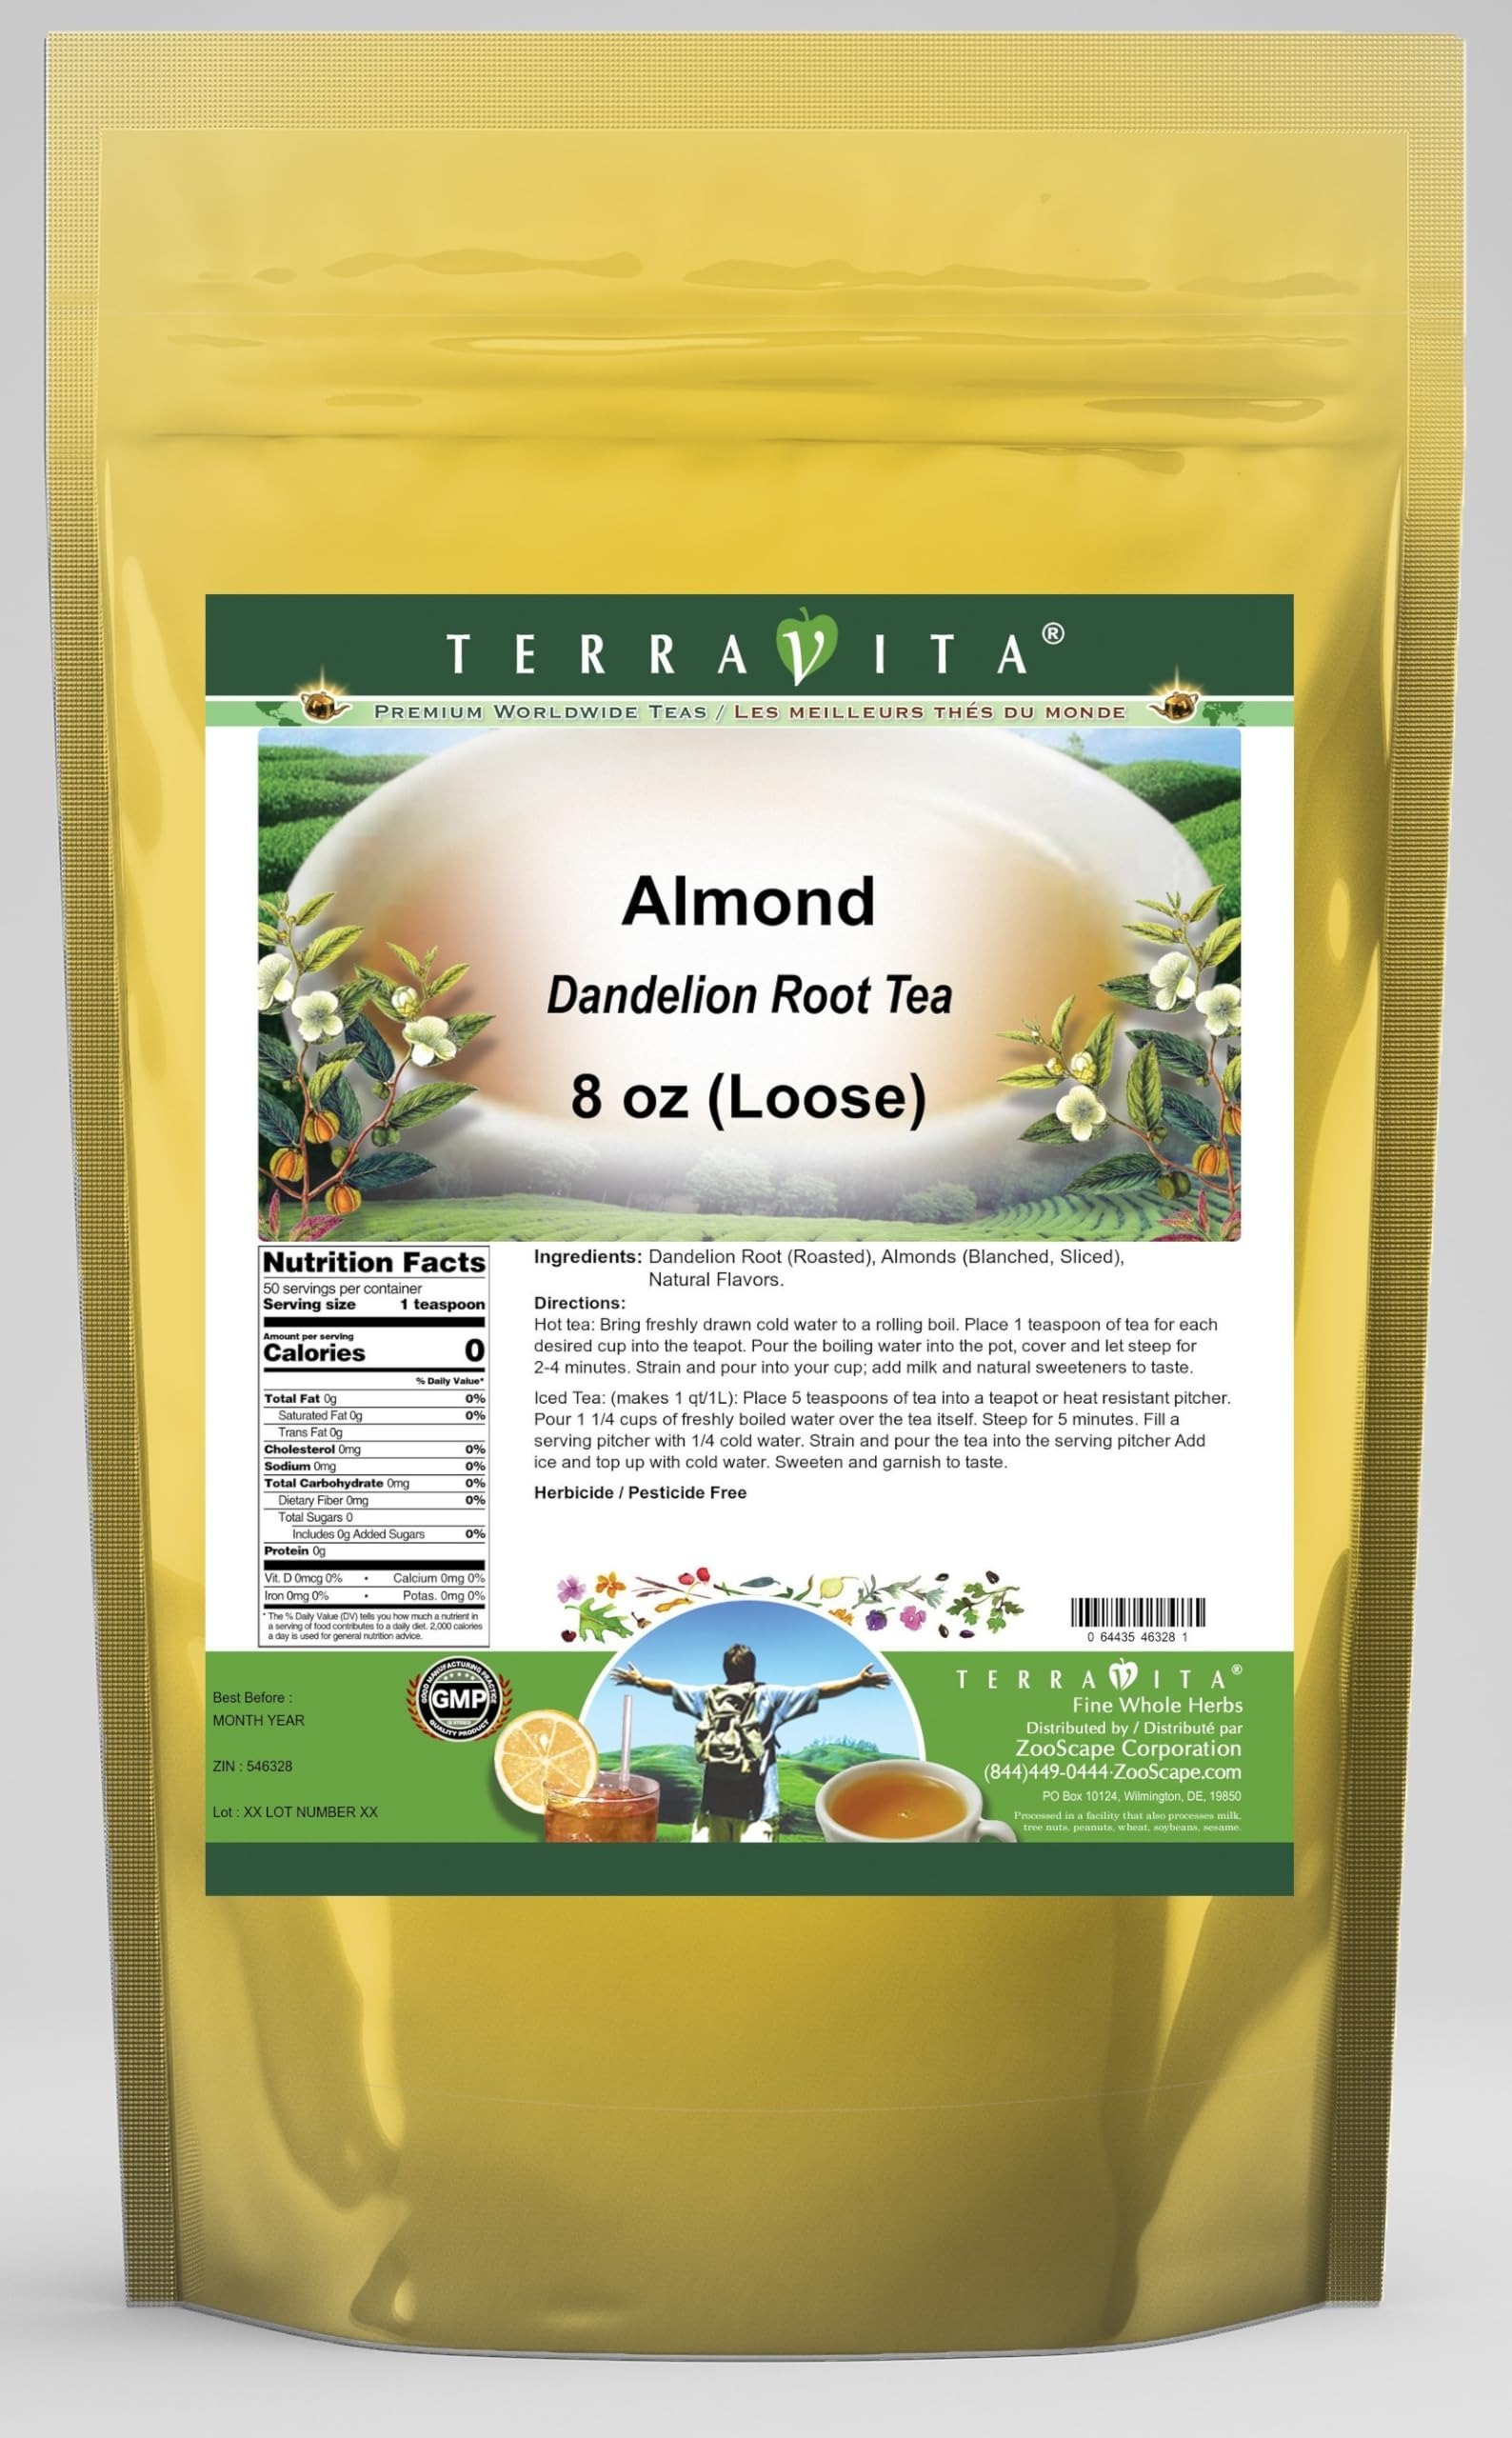
Item Name: Almond Dandelion Root Tea (Loose) (8 oz, ZIN: 546328)
Bullet Point 1: Our Almond Dandelion Root tea is a delicious naturally flavored Dandelion Root coffee substitute with Almonds that you will enjoy relaxing with anytime! The natural and caffeine-free Almond taste is delicious! - Ingredients: Dandelion Root, Almonds and Natural Almond Flavor.
Bullet Point 2: No fillers.
Bullet Point 3: Manufacturer: TerraVita
Bullet Point 4: Size: 8 oz
Bullet Point 5: Loose Leaf Dandelion Root Tea - Packed in a convenient upright pouch!
Product Description: Our Almond Dandelion Root tea is a delicious naturally flavored Dandelion Root coffee substitute with Almonds that you will enjoy relaxing with anytime! The natural and caffeine-free Almond taste is delicious! - Ingredients: Dandelion Root, Almonds and Natural Almond Flavor. - Hot tea brewing method: Bring freshly drawn cold water to a rolling boil. Place 1 teaspoon of tea for each desired cup into the teapot. Pour the boiling water into the pot, cover and let steep for 2-4 minutes. Strain and pour into your cup; add milk and natural sweeteners to taste. - Iced tea brewing method: (to make 1 liter/quart): Place 5 teaspoons of tea into a teapot or heat resistant pitcher. Pour 1 1/4 cups of freshly boiled water over the tea itself. Steep for 5 minutes. Fill a serving pitcher with 1/4 cold water. Strain and pour the tea into the serving pitcher Add ice and top up with cold water. Sweeten and garnish to taste. - TerraVita is an exclusive line of premium-quality, natural source products that use only the finest, purest and most potent ingredients found around the world. TerraVita is hallmarked by the highest possible standards of purity, potency, stability and freshness. All of our products are prepared with the highest elements of quality control, from raw materials through the entire manufacturing process, up to and including the moment that the bottles or bags are sealed for freshness and shipped out to you. Our highest possible standards are certified by independent laboratories and backed by our personal guarantee. - TerraVita exists to meet and ensure your family's health and wellness without the harmful effects of chemicals and health products. We strive to make all of our products affordable and reliable and are constantly searching the market to maintain our afforda
Value: 8.0
Unit: Ounce

Price: 33.5